Twice

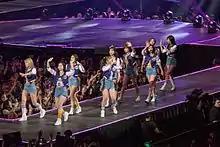
Twice performing at KCON LA in July 2016

On March 6, 2019, the group released their second Japanese compilation album "#Twice2". The album debuted at number 1 on the daily ranking of the Oricon Albums Chart with 95,825 units sold, breaking the group's own record of the highest first day album sales for K-pop girl groups in Japan. It then became the first album by a foreign female artist to sell more than 200,000 albums in the first week since Kara's "Super Girl" in 2011.